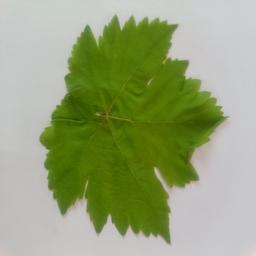
Label: Healthy Leaves